False god

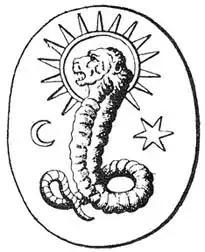
A lion-faced, serpentine deity found on a Gnostic gem in Bernard de Montfaucon's "L'antiquité expliquée et représentée en figures", a depiction of Yaldabaoth.

In Gnosticism, the biblical serpent in the Garden of Eden was praised and thanked for bringing knowledge ("gnosis") to Adam and Eve and thereby freeing them from the malevolent Demiurge's control. Gnostic Christian doctrines rely on a dualistic cosmology that implies the eternal conflict between good and evil, and a conception of the serpent as the liberating savior and bestower of knowledge to humankind opposed to the Demiurge or creator god, identified with the Hebrew God of the Old Testament.